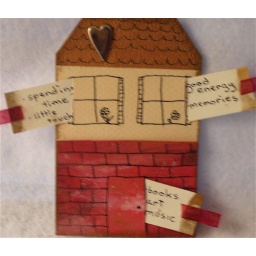
Little pockets in the windows and door reveal what makes a house a home.